Sir Francis Geary, 1st Baronet

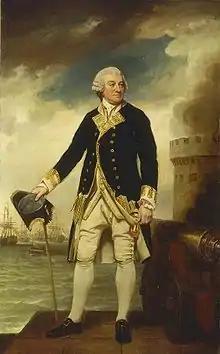
Admiral Sir Francis Geary, painted in 1782/3 by George Romney. He is depicted at his command at Portsmouth. Behind him are the ships of his fleet, including his flagship, .

The increase of tensions prior to the outbreak of the Seven Years' War led to Geary's return to service in 1755. He was assigned to the 70-gun , and sailed to North America with Admiral Edward Boscawen's fleet, returning in November. At the end of 1755 Geary received orders to join the Channel Squadron under Sir Edward Hawke. During the winter of 1756 and into early 1757 Geary was part of the court-martial of Admiral John Byng. In April Geary aboard the "Somerset", and in company with , captured a number of privateers. In February 1758 Geary was given command of , moving the following year to . He sailed "Resolution" as part of the fleet under Hawke, quickly being assigned to command a squadron of ten ships of the line, two frigates and a fireship. He was promoted to Rear-Admiral of the Blue on either 19 May or 5 June, and on 7 July moved his flag to the 90-gun . He moved again on 29 August to whilst the "Sandwich" underwent a refit, returning to "Sandwich" in late September.